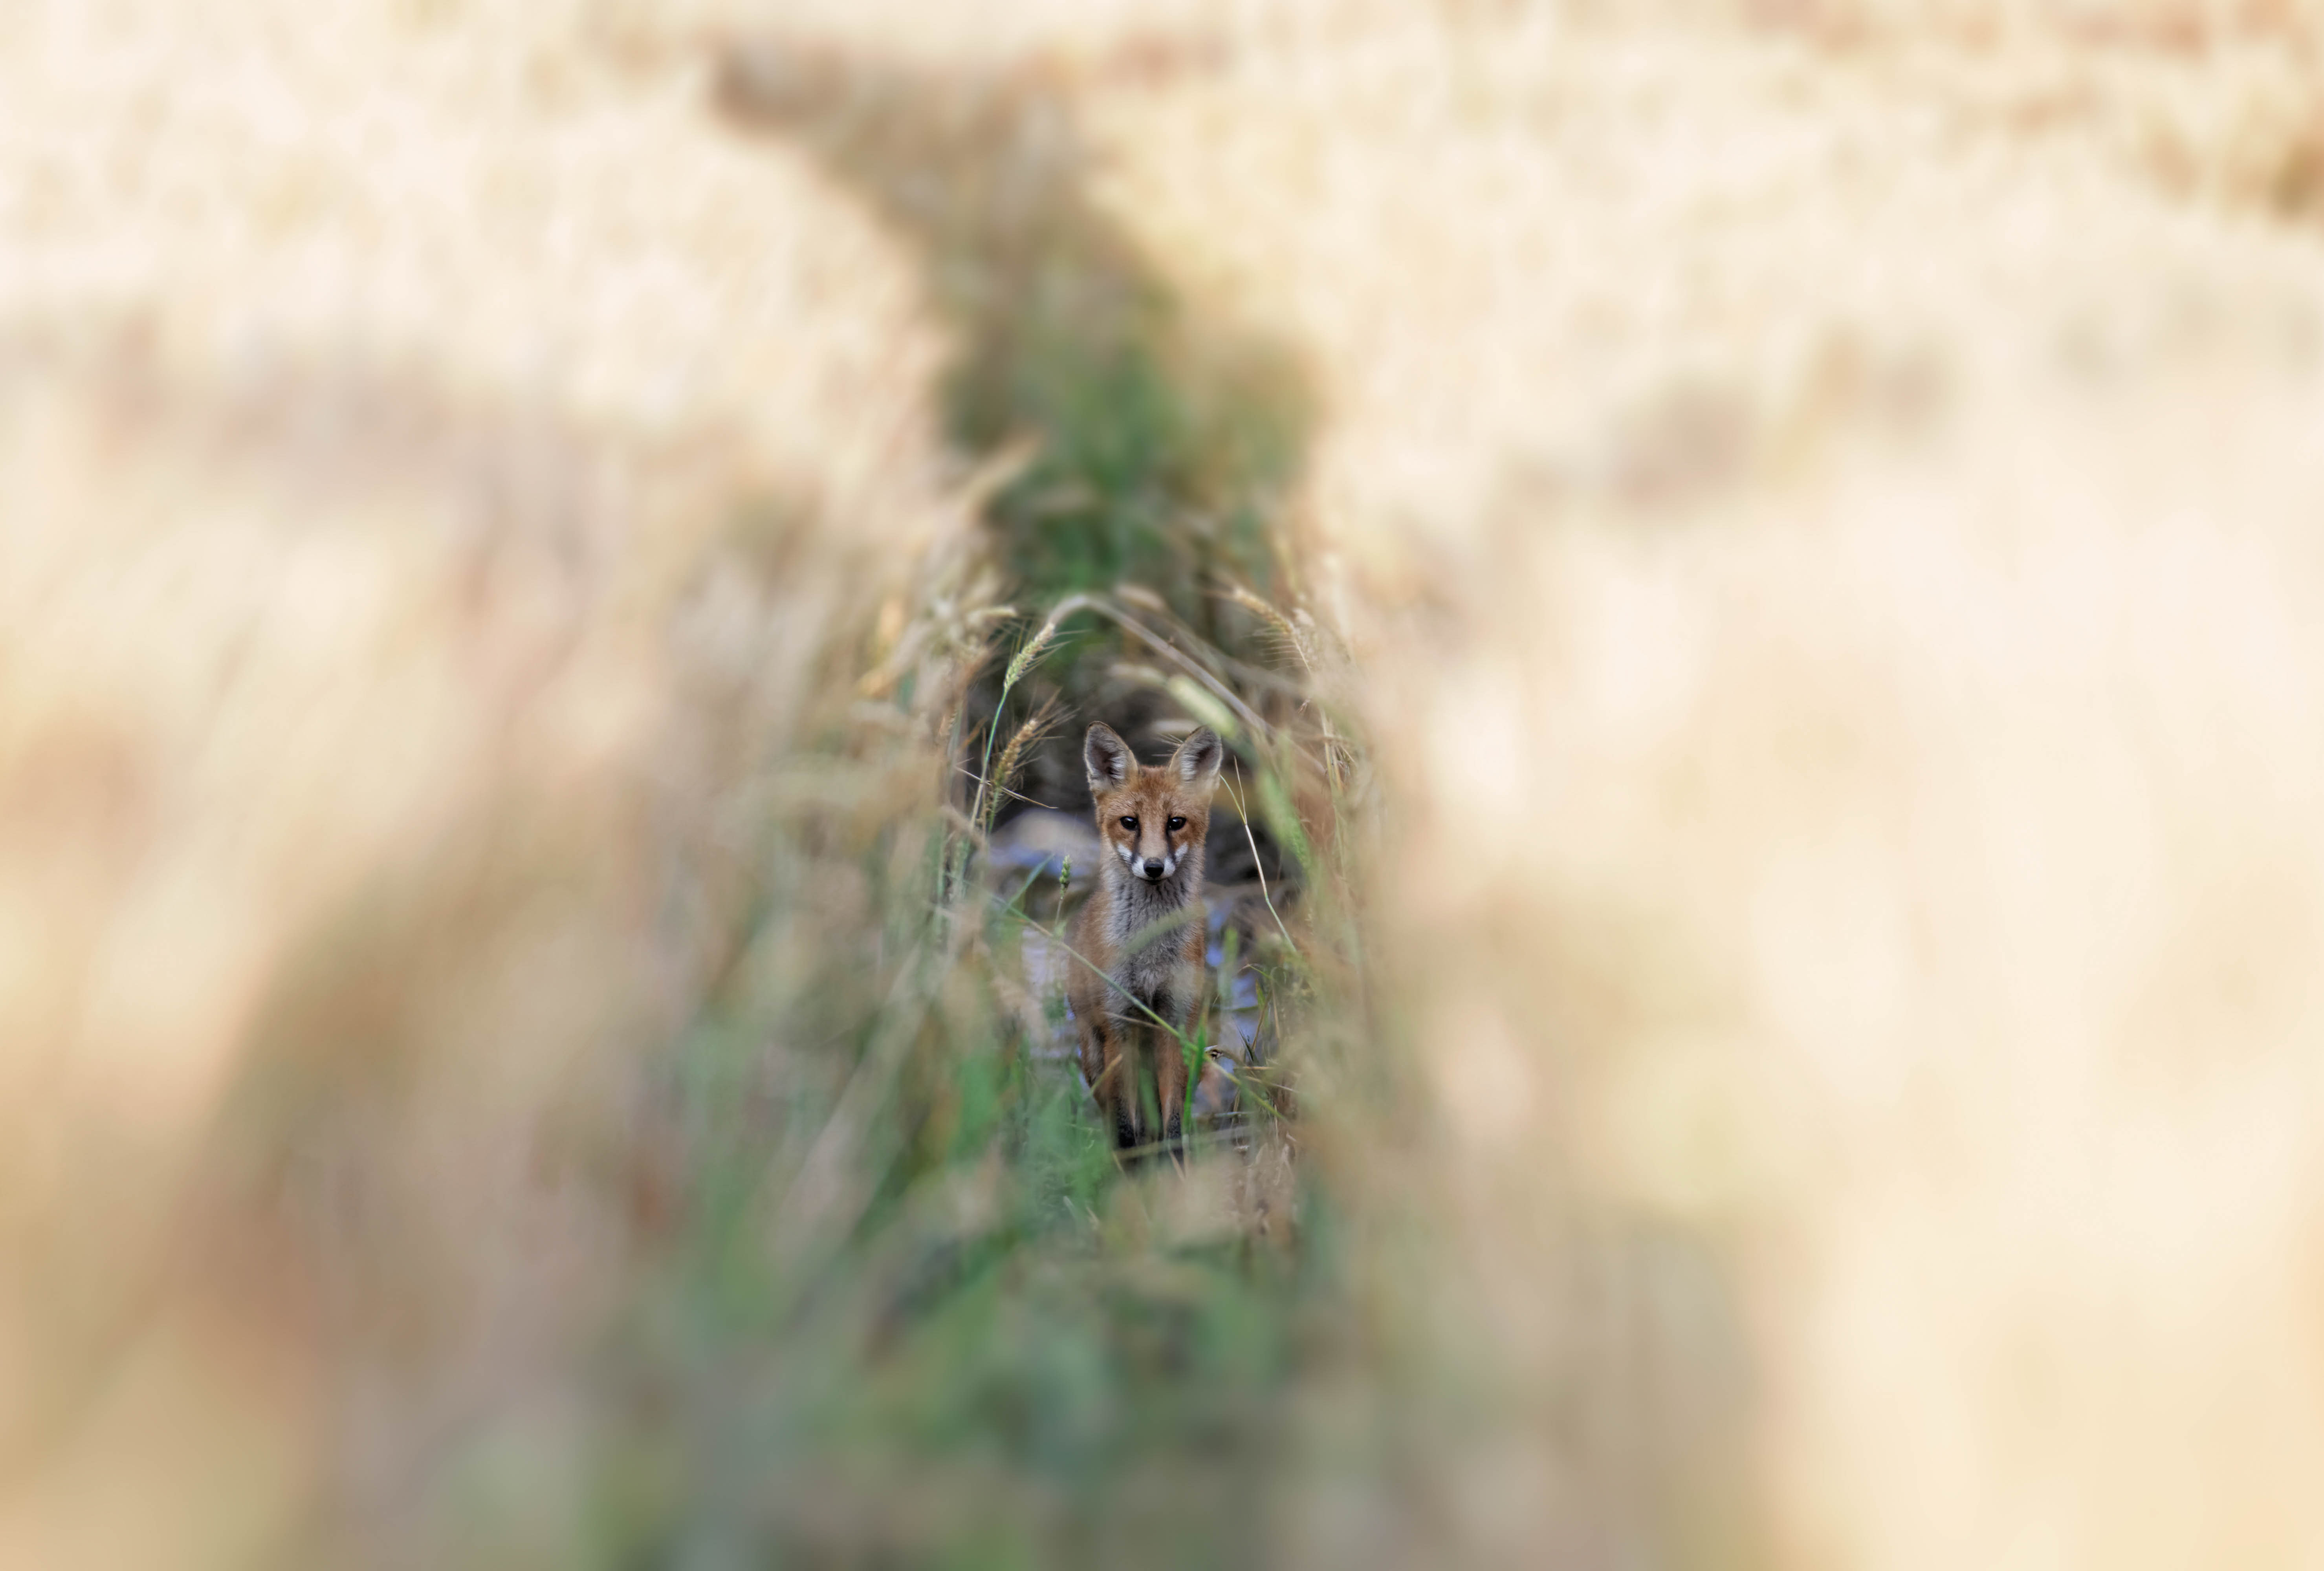
nature, forest, wildlife, wild deer, mammal, animals, vertebrate, deer, beauty, graceful, impressive, bird, green, yellow, season, colour, black, fauna, close up, grass, macro photography, grass family